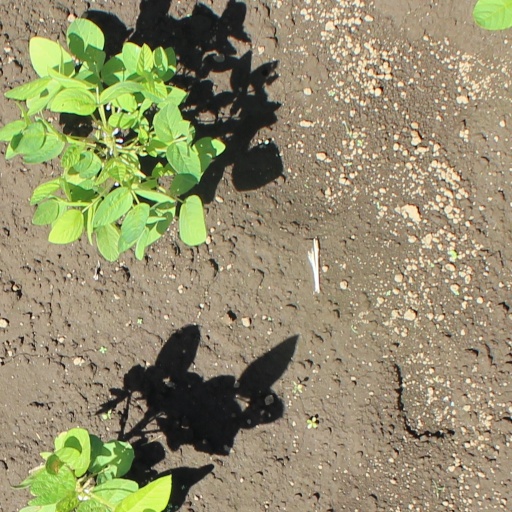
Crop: soybean